List of Kansas State Wildcats in the NFL draft

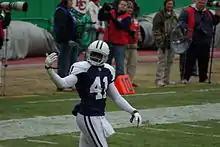
An American football player leans forward. He is not wearing pads but is wearing his white jersey over a long-sleeved gray shirt.

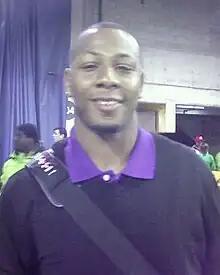
An American football player wearing a baby blue jersey with the number 81 across the chest and black cap on his head

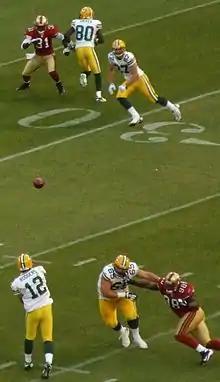
An American football player smiles. He is wearing a blue jersey with the number 28 across the chest.

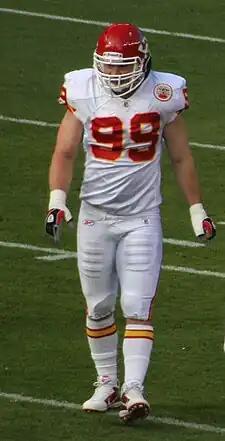
Mark Simoneau was selected by the Atlanta Falcons in 2000 NFL draft.

Nine KSU players were selected by other leagues directly challenging the NFL: two were drafted in the 1948 All-America Football Conference draft (Rollin Prather and Mike Zeleznek), two were selected in the 1983 USFL Draft (Amos Donaldson and Will Cokeley), three were selected in the 1984 USFL Draft (Reggie Singletary, L. E. Madison and Eric Mack), and two more in the 1985 USFL Draft (Eric Bailey and Kyle Clawson). Many of these players also played in the NFL.